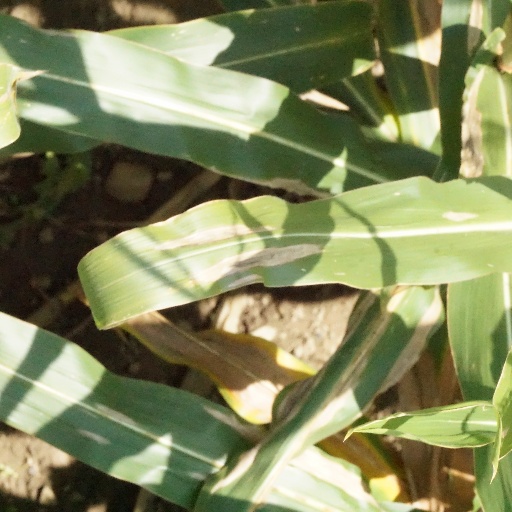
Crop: maize; corn